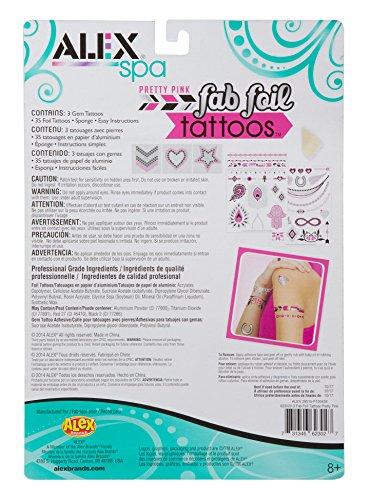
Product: ALEX Spa Fab Foil Tattoos Pink
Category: Toys & Games | Arts & Crafts | Craft Kits
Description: Let your body art sparkle in gold and pink.
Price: $6.17
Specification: ProductDimensions:7x0.8x10inches|ItemWeight:2.4ounces|ShippingWeight:2.4ounces(Viewshippingratesandpolicies)|DomesticShipping:ItemcanbeshippedwithinU.S.|InternationalShipping:ThisitemcanbeshippedtoselectcountriesoutsideoftheU.S.LearnMore|ASIN:B01BED5LP0|Itemmodelnumber:623020-3|Manufacturerrecommendedage:8-16years